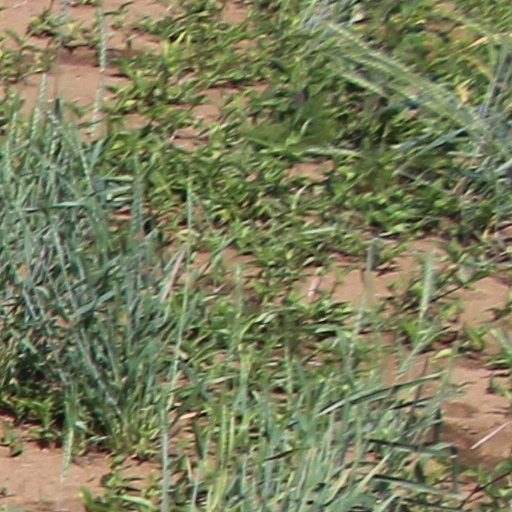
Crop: wheat